Chevrolet Chevelle Laguna

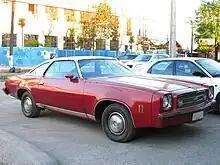
1973 Chevrolet Chevelle Laguna Colonnade hardtop coupe

"Speed and Supercar" magazine said in a June 1973 "Street Test": "Chevy gets it right on." "Enough is plenty, that's how we feel about the ('73) 350 Laguna. "... We couldn't pass up the opportunity to tell you what a groovy all around car it is even if it can't smoke the quarter-mile run in 13 seconds. And what car in '73 can." "It's not overpowering but it's enough - and so comfortable that the editor bought the car." "The Laguna is the type of car you want to own for fast, comfortable transportation in quiet luxury."